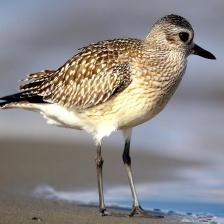
Species: GREY PLOVER
Scientific name: PLUVIALIS SQUATAROLA